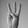
ASL letter: W